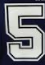
Number: 5